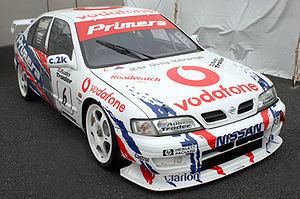
Ray Mallock Ltd, également connue sous le nom RML Group, est une écurie britannique de sport automobile et une société d'ingénierie. En 2010, RML est engagée dans le championnat Le Mans Series et travaille avec Chevrolet dans le BTCC et le WTCC.